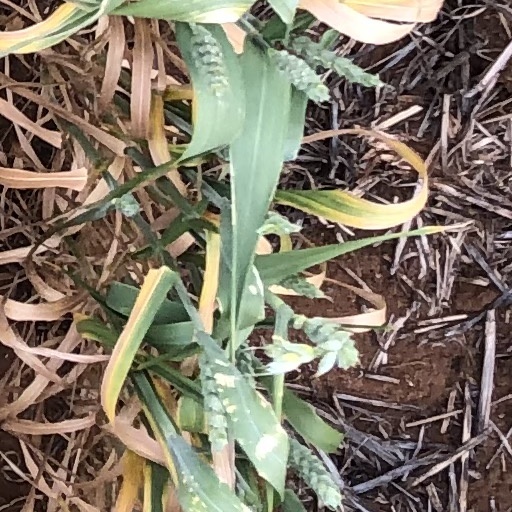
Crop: wheat